Politics of Germany

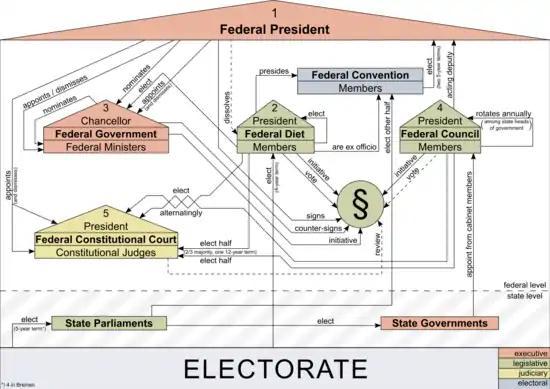

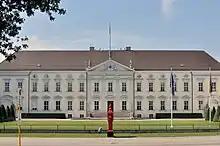
Bellevue Palace

The German head of state is the federal president. As in Germany's parliamentary system of government, the federal chancellor runs the government and day-to-day politics, while the role of the federal president is mostly ceremonial. The federal president, by their actions and public appearances, represents the state itself, its existence, its legitimacy, and unity. Their office involves an integrative role. Nearly all actions of the federal president become valid only after a countersignature of a government member of Germany.